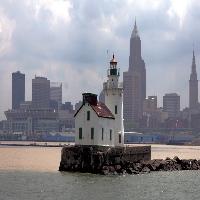
Weather: cloudy or overcast